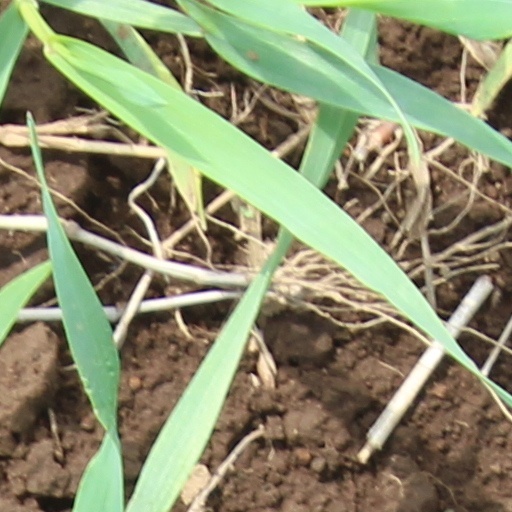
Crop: wheat